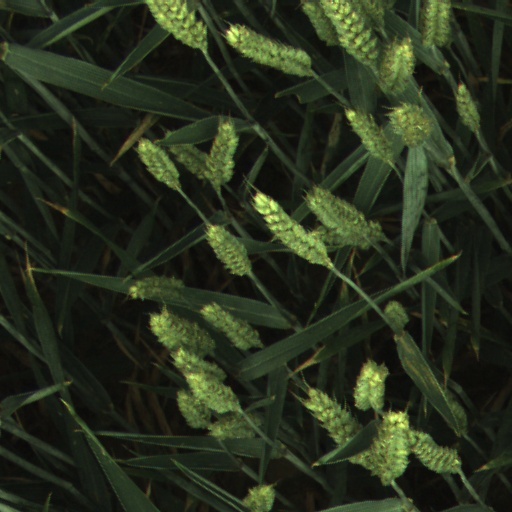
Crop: wheat